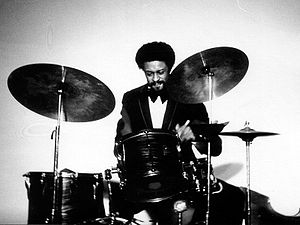
Louis Hayes
Louis Hayes er en amerikansk jazz trommeslager.